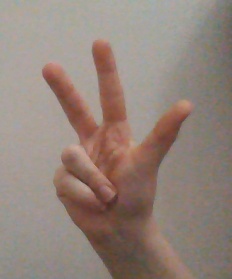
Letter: al